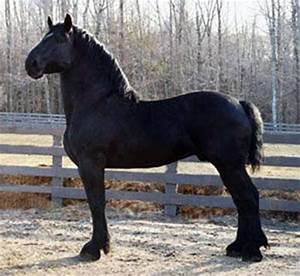
Label: cavallo